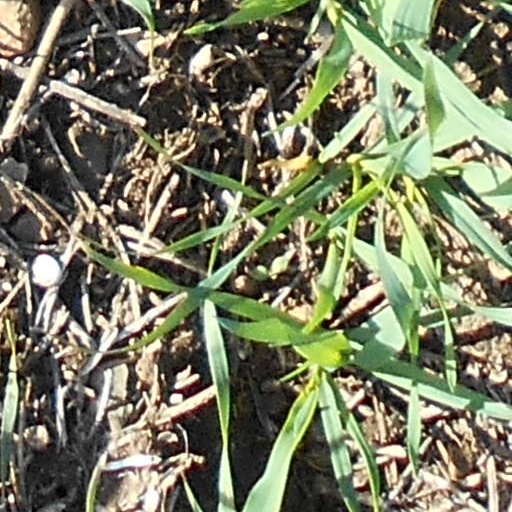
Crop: wheat